Rodeløkka Line

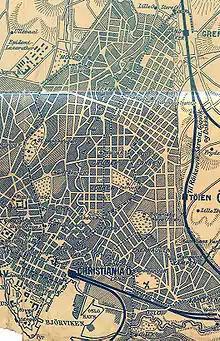
A historic map showing the Rodeløkka Line and some other lines of the Oslo Tramway

The Sinsen Line opened on 1 February 1923 as a branch of the Rodeløkka Line, which continued along Trondheimsveien to Carl Berners plass. The entire Rodeløkka Line was rebuilt with double track in 1938. In December 1940, a service extension of the Rodeløkka Line was built from Rodeløkka to Søndre Åsen, operated by the Oslo trolleybus, remaining in service until 14 January 1945. The tram service on the Rodeløkka Line was terminated on 6 February 1949, and replaced with bus line 27, although the tracks were kept.